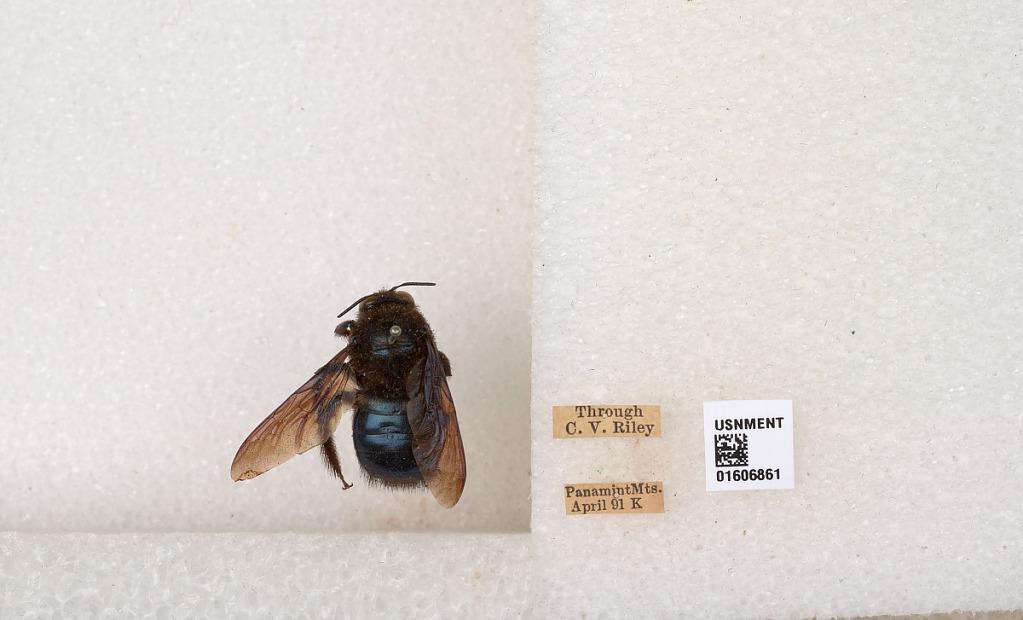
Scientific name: Xylocopa (Xylocopoides) californica arizonensis Cresson
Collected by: C. Riley
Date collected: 1891-4-1
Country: United States
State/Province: California
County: Inyo
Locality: Panamint Mountains
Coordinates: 36.1167, -117.083